World Heritage Site

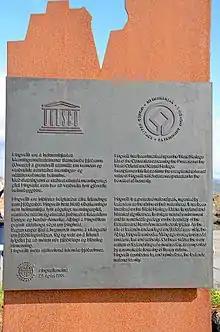
UNESCO World Heritage plaque at Þingvellir in Iceland

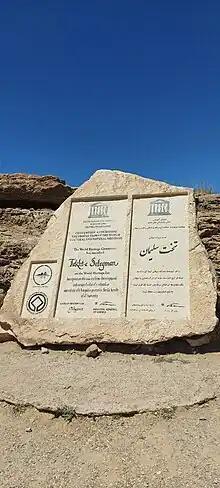
UNESCO World Heritage plaque at Takht-e Soleymān in Iran

In 1954, the government of Egypt decided to build the new Aswan High Dam, whose resulting future reservoir would eventually inundate a large stretch of the Nile valley containing cultural treasures of ancient Egypt and ancient Nubia. In 1959, the governments of Egypt and Sudan requested the United Nations Educational, Scientific and Cultural Organization (UNESCO) to assist them to protect and rescue the endangered monuments and sites.